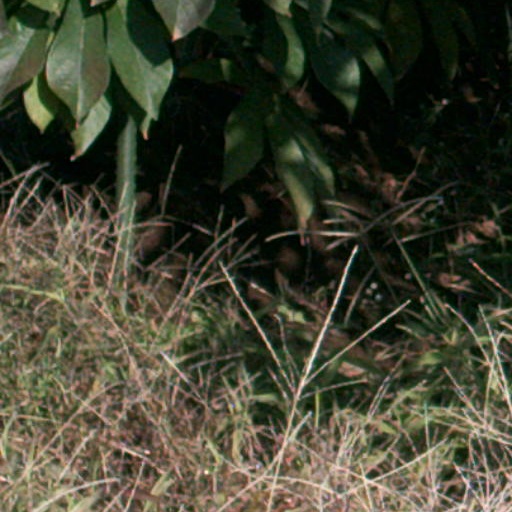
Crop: cassava